Coffee roasting

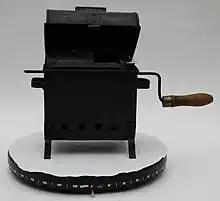
Free standing tin coffee roaster

Roasting coffee transforms the chemical and physical properties of green coffee beans into roasted coffee products. The roasting process produces the characteristic flavor of coffee by causing the green coffee beans to change in taste. Unroasted beans contain similar if not higher levels of acids, protein, sugars, and caffeine as those that have been roasted, but lack the taste of roasted coffee beans due to the Maillard and other chemical reactions that occur during roasting.